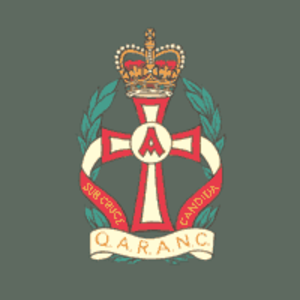
Le Queen Alexandra's Royal Army Nursing Corps est le corps des infirmiers de la British Army.